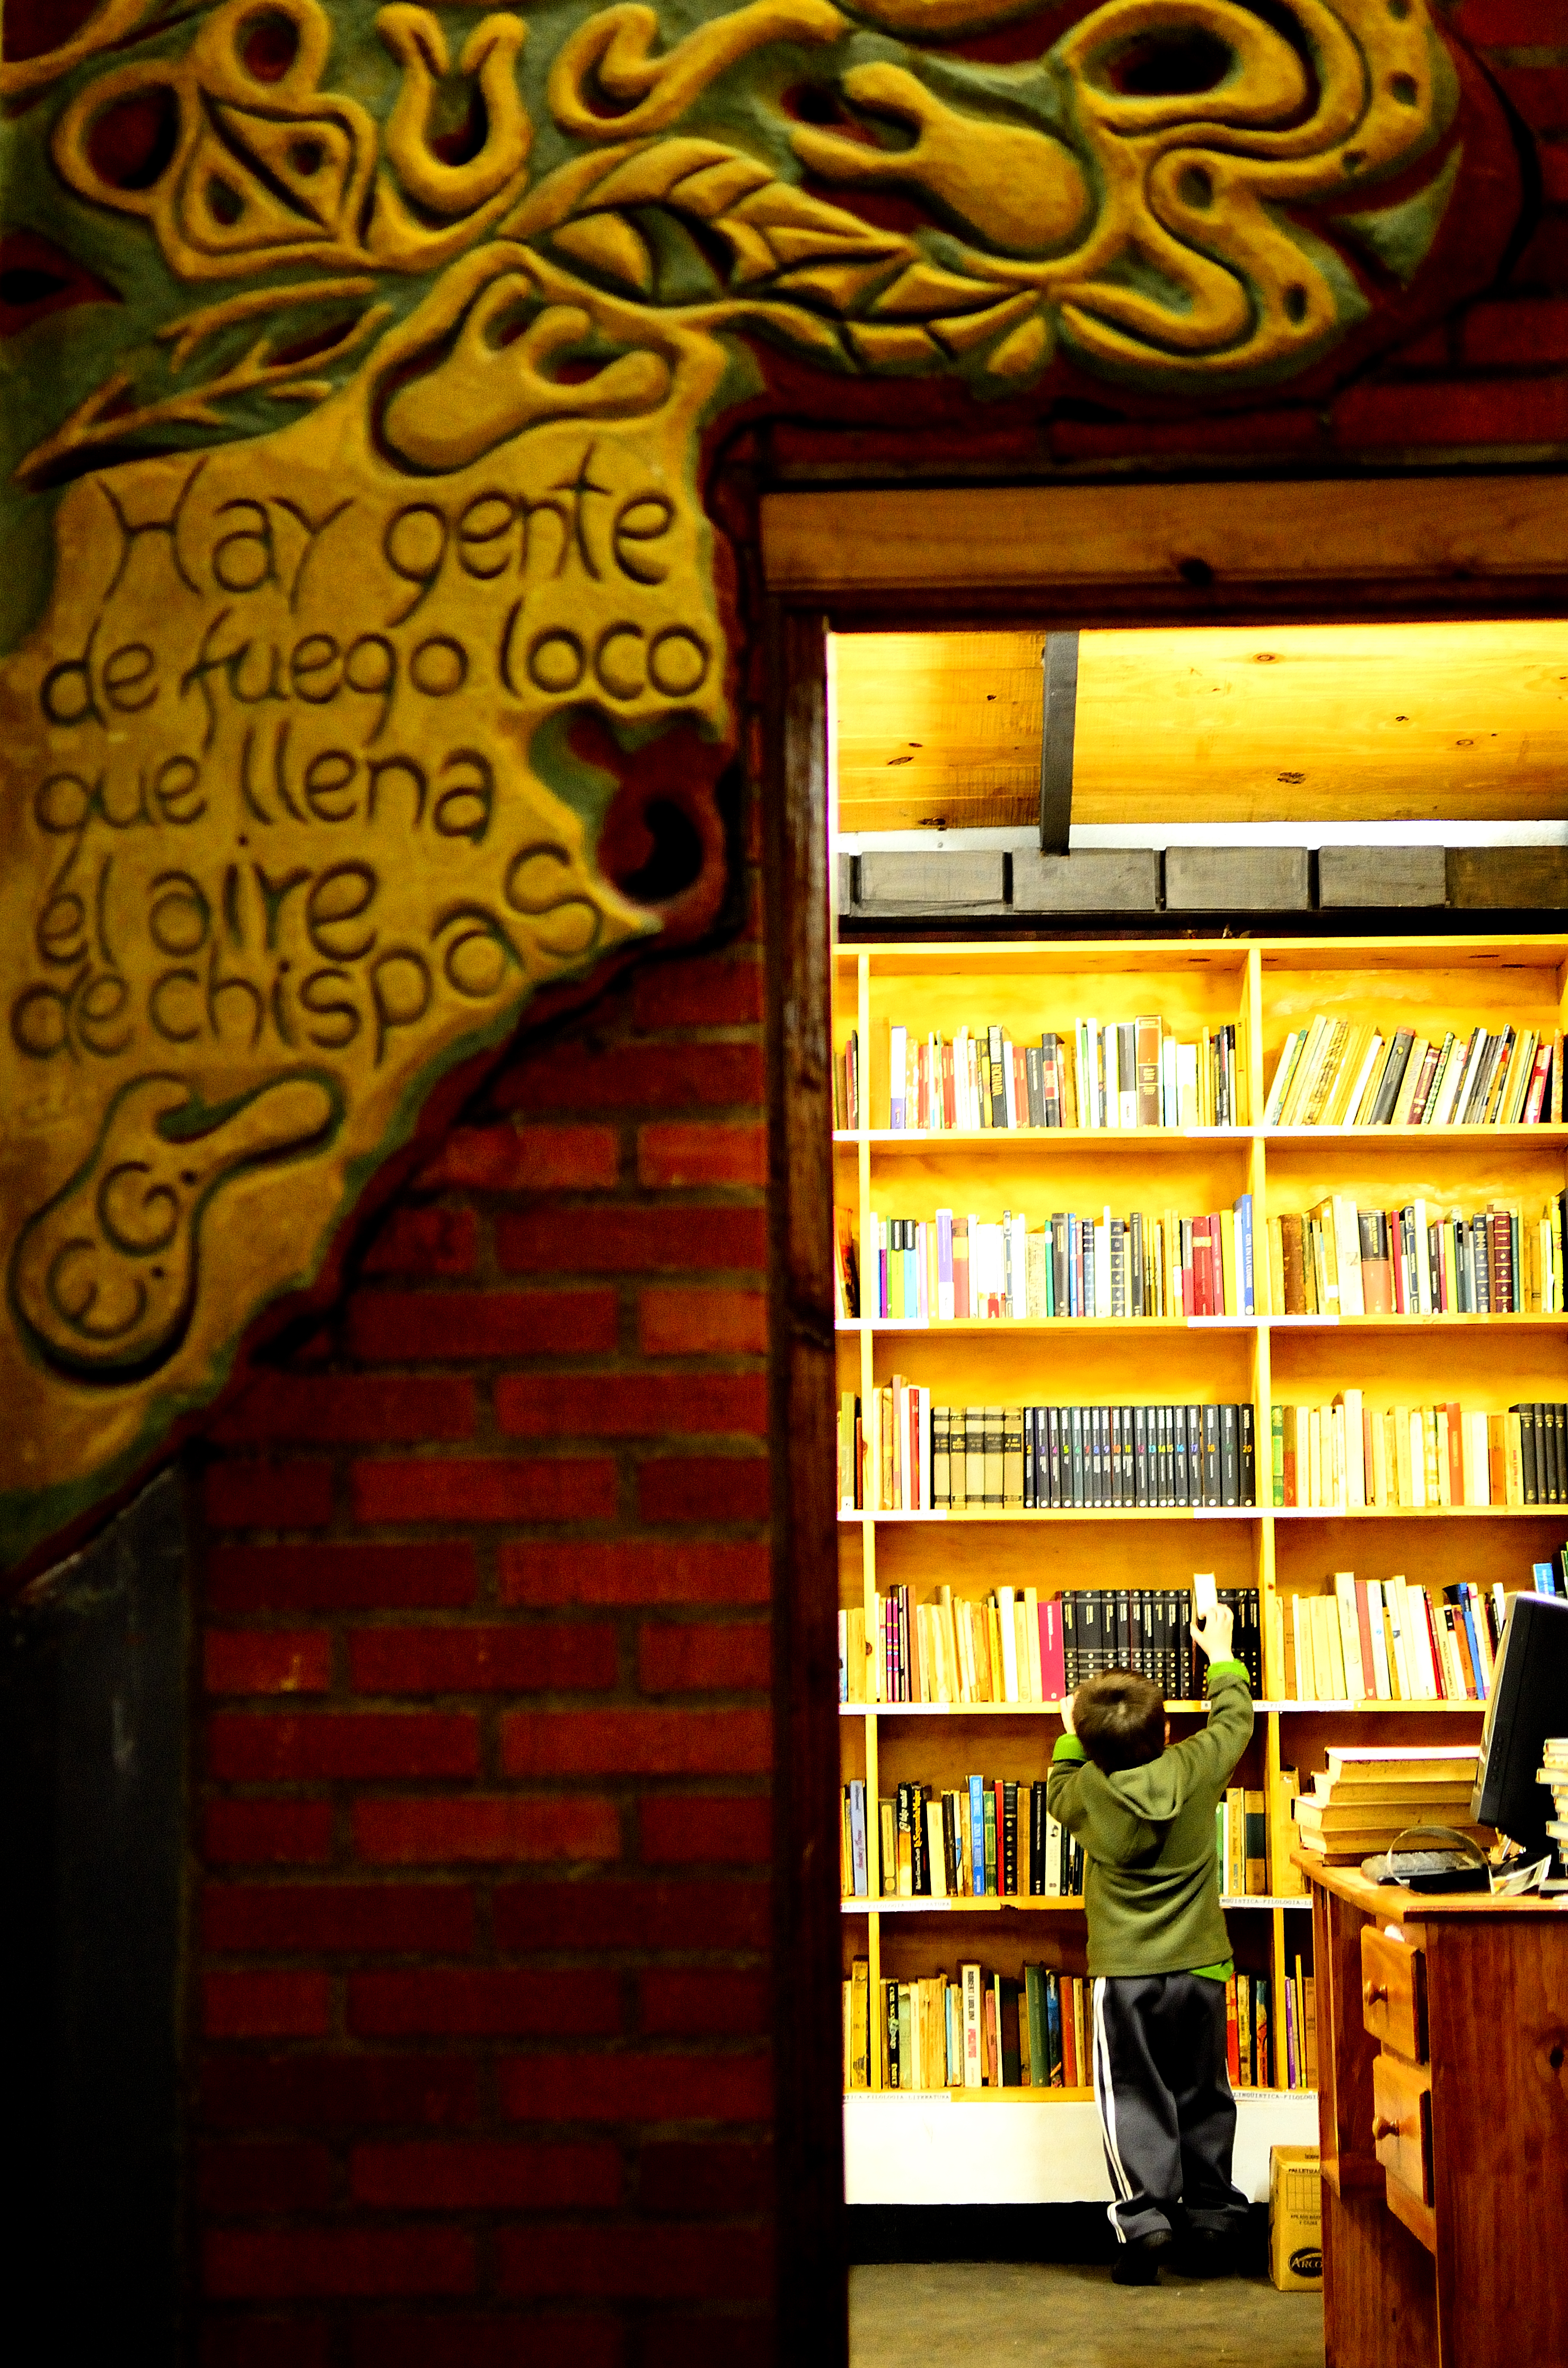
restaurant, bar, color, interior design, art, design, hombre, biblioteca, fuego, libro, chispa, eduardogaleano